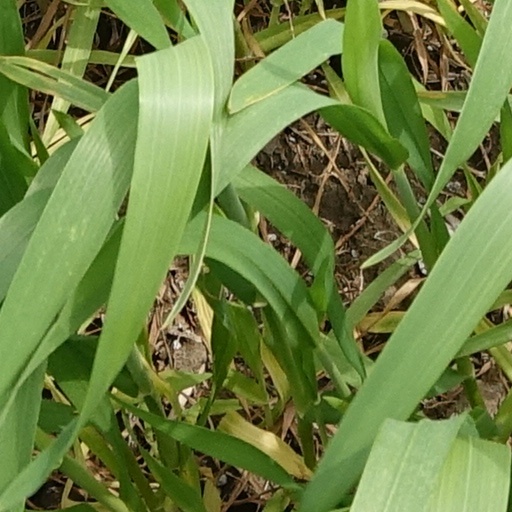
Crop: wheat